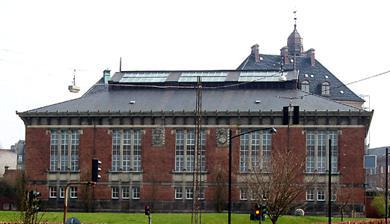
Building: Vester Allé 12
Country: Denmark
Year built: 1902
Building in Aarhus Municipality, Denmark Vester Allé 12 General information Architectural style National romantic Location Aarhus Municipality , Denmark Construction started 1898 Completed 1902 Technical details Floor count 3 Design and construction Architect(s) Hack Kampmann Vester Allé 12 is a listed building in Aarhus , Denmark. The building was completed in 1902 and was listed by the Danish Heritage Agency in the Danish registry of protected buildings and places on 5 April 1988. The building is situated on the west side of Vester Allé close by Vester Allé Barracks and ARoS Aarhus Art Museum . The building has been home to some of the earliest cultural institutions in the city. Colloquially the building is known as Smykkeskrinet (The Jewel Box) for its distinctive shape or as Erhvervsarkivet (The Business Archive) for its long tenure as the home of the Danish National Business Archives . History Vester Allé 12 was constructed between 1898 and 1902 as the home of the newly established State Library . In 1928 Aarhus University was established and the State Library became the official library of the new university and was renamed the State and University Library. The added functions meant there was insufficient space for storage and the library functions became scattered to a number of locations. In 1963 the library moved to the new building Bogtårnet (The Book Tower) designed by C.F. Møller on the Aarhus University campus. When the State and University Library vacated the building it was taken over by the Business Archives (later the Danish National Business Archive). The business archive had been established by the city in 1946 as an independent historical institution focused on historical documents related to commerce, business and economy. The Business Archive was taken over by the Danish State Archives in 1968. The archive has functioned in a double role as both the national archive of business records and the local archive of the city of Aarhus since then. In 2011 Aarhus City Council had established the Aarhus City Archives with the goal of preserving local history and it moved into Vester Allé 12 which it shared with the Business Archive in close cooperation. In late 2015 the Business Archive was moved to Viborg due to a desire to centralize operations. The local historical records was left to the Aarhus City Archives. Aarhus City Archives Aarhus Stadsarkiv (Aarhus City Archives) is the local historical archive for the city of Aarhus and the administrative body for all the local archives in Aarhus Municipality . The archives were established in 2011 but operates under a set of regulations adopted in 2013 by the Aarhus City Council. The city archives primarily collect print or digital documents and data on municipal institutions but also material from individuals, organizations and companies based in the municipality. The City Archives has the position of chairman of the internal municipal archival committee and advice municipal institutions on the use of information technology. The archives is active in cultural cooperation between local archives, museums, educational institutions and municipal administration. The purpose of the archives is to ensure the history of the city can be documented fully and unbiased. Architecture The building was designed by architect Hack Kampmann and was constructed between 1898 and 1902. It is prominently situated on a hill overlooking Aarhus River . The building is in National Romantic and historicist style, constructed from red bricks of lime and sandstone with a hip roof and a balcony . It is adorned with many different types of frieze , bands and inscriptions. Above the front entrance is a relief showing a woman watering the Tree of Knowledge and along the eaves is a series of owls, symbolizing erudition and knowledge. The interior features designs by sculptor Karl Hansen Reistrup who also contributed to Aarhus Theatre . A raised terrace The library Reading hall References